Mahmud Hotak

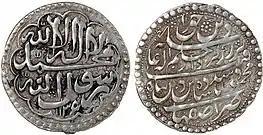
10 Shahi coin of Mahmud; Isfahan mint, 1723

In the very early days of his rule, Mahmud displayed benevolence, treating the captured royal family well and bringing in food supplies to the starving capital. But he was confronted with a rival claimant to the throne when Hosein's son, Tahmasp declared himself shah in November. Mahmud sent an army against Tahmasp's base, Qazvin. Tahmasp escaped and the Pashtuns took the city but, shocked at the treatment they received at the hands of the conquering army, the population rose up against them in January 1723. The revolt was a success and Mahmud was worried about the reaction when the surviving Pashtuns returned to Isfahan to bring news of the defeat. Suffering from mental illnesses and fearing a revolt by his subjects, Mahmud invited his Persian ministers and nobles to a meeting under false pretence and had them slaughtered. He also executed up to 3,000 of the Persian royal guards. At the same time the Persian arch rivals, the Ottomans, and the Russians took advantage of the chaos in Persia to seize land for themselves, reducing the territory under Mahmud's control.